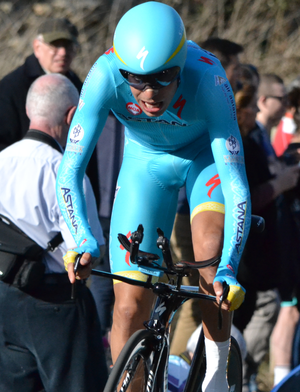
Paris-Nice 2015
La 98ᵉ édition du Tour d'Italie, l'un des trois grands tours, s'est déroulée du 9 au 31 mai 2015. Il s'agit de la 15ᵉ épreuve de l'UCI World Tour 2015. Le Giro part de San Lorenzo al Mare, le 9 mai, avec un contre-la-montre par équipes de 17,6 km et se termine à Milan, le 31 mai, avec une étape de plaine de 185 km. 197 coureurs répartis en 22 équipes participent au premier grand tour de la saison. La course est remportée pour la deuxième fois de sa carrière par l'Espagnol Alberto Contador, de l'équipe Tinkoff-Saxo. Il devance deux coureurs de l'équipe Astana, l'Italien Fabio Aru et l'Espagnol Mikel Landa.